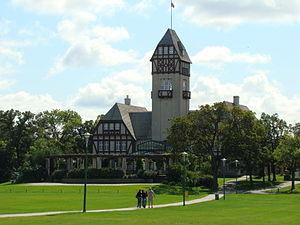
Parc Assiniboine est un parc de Winnipeg, Manitoba. Il a été créé en 1904 et est situé au nord de la forêt Assiniboine. Aujourd'hui, sa surface s'étend à 1 100 acres, 400 acres étant conçus dans le style de jardin anglais.